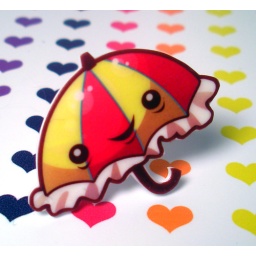
Hard plastic charm printed and assembled by me from my designs on an adjustable white gold-plated ring.